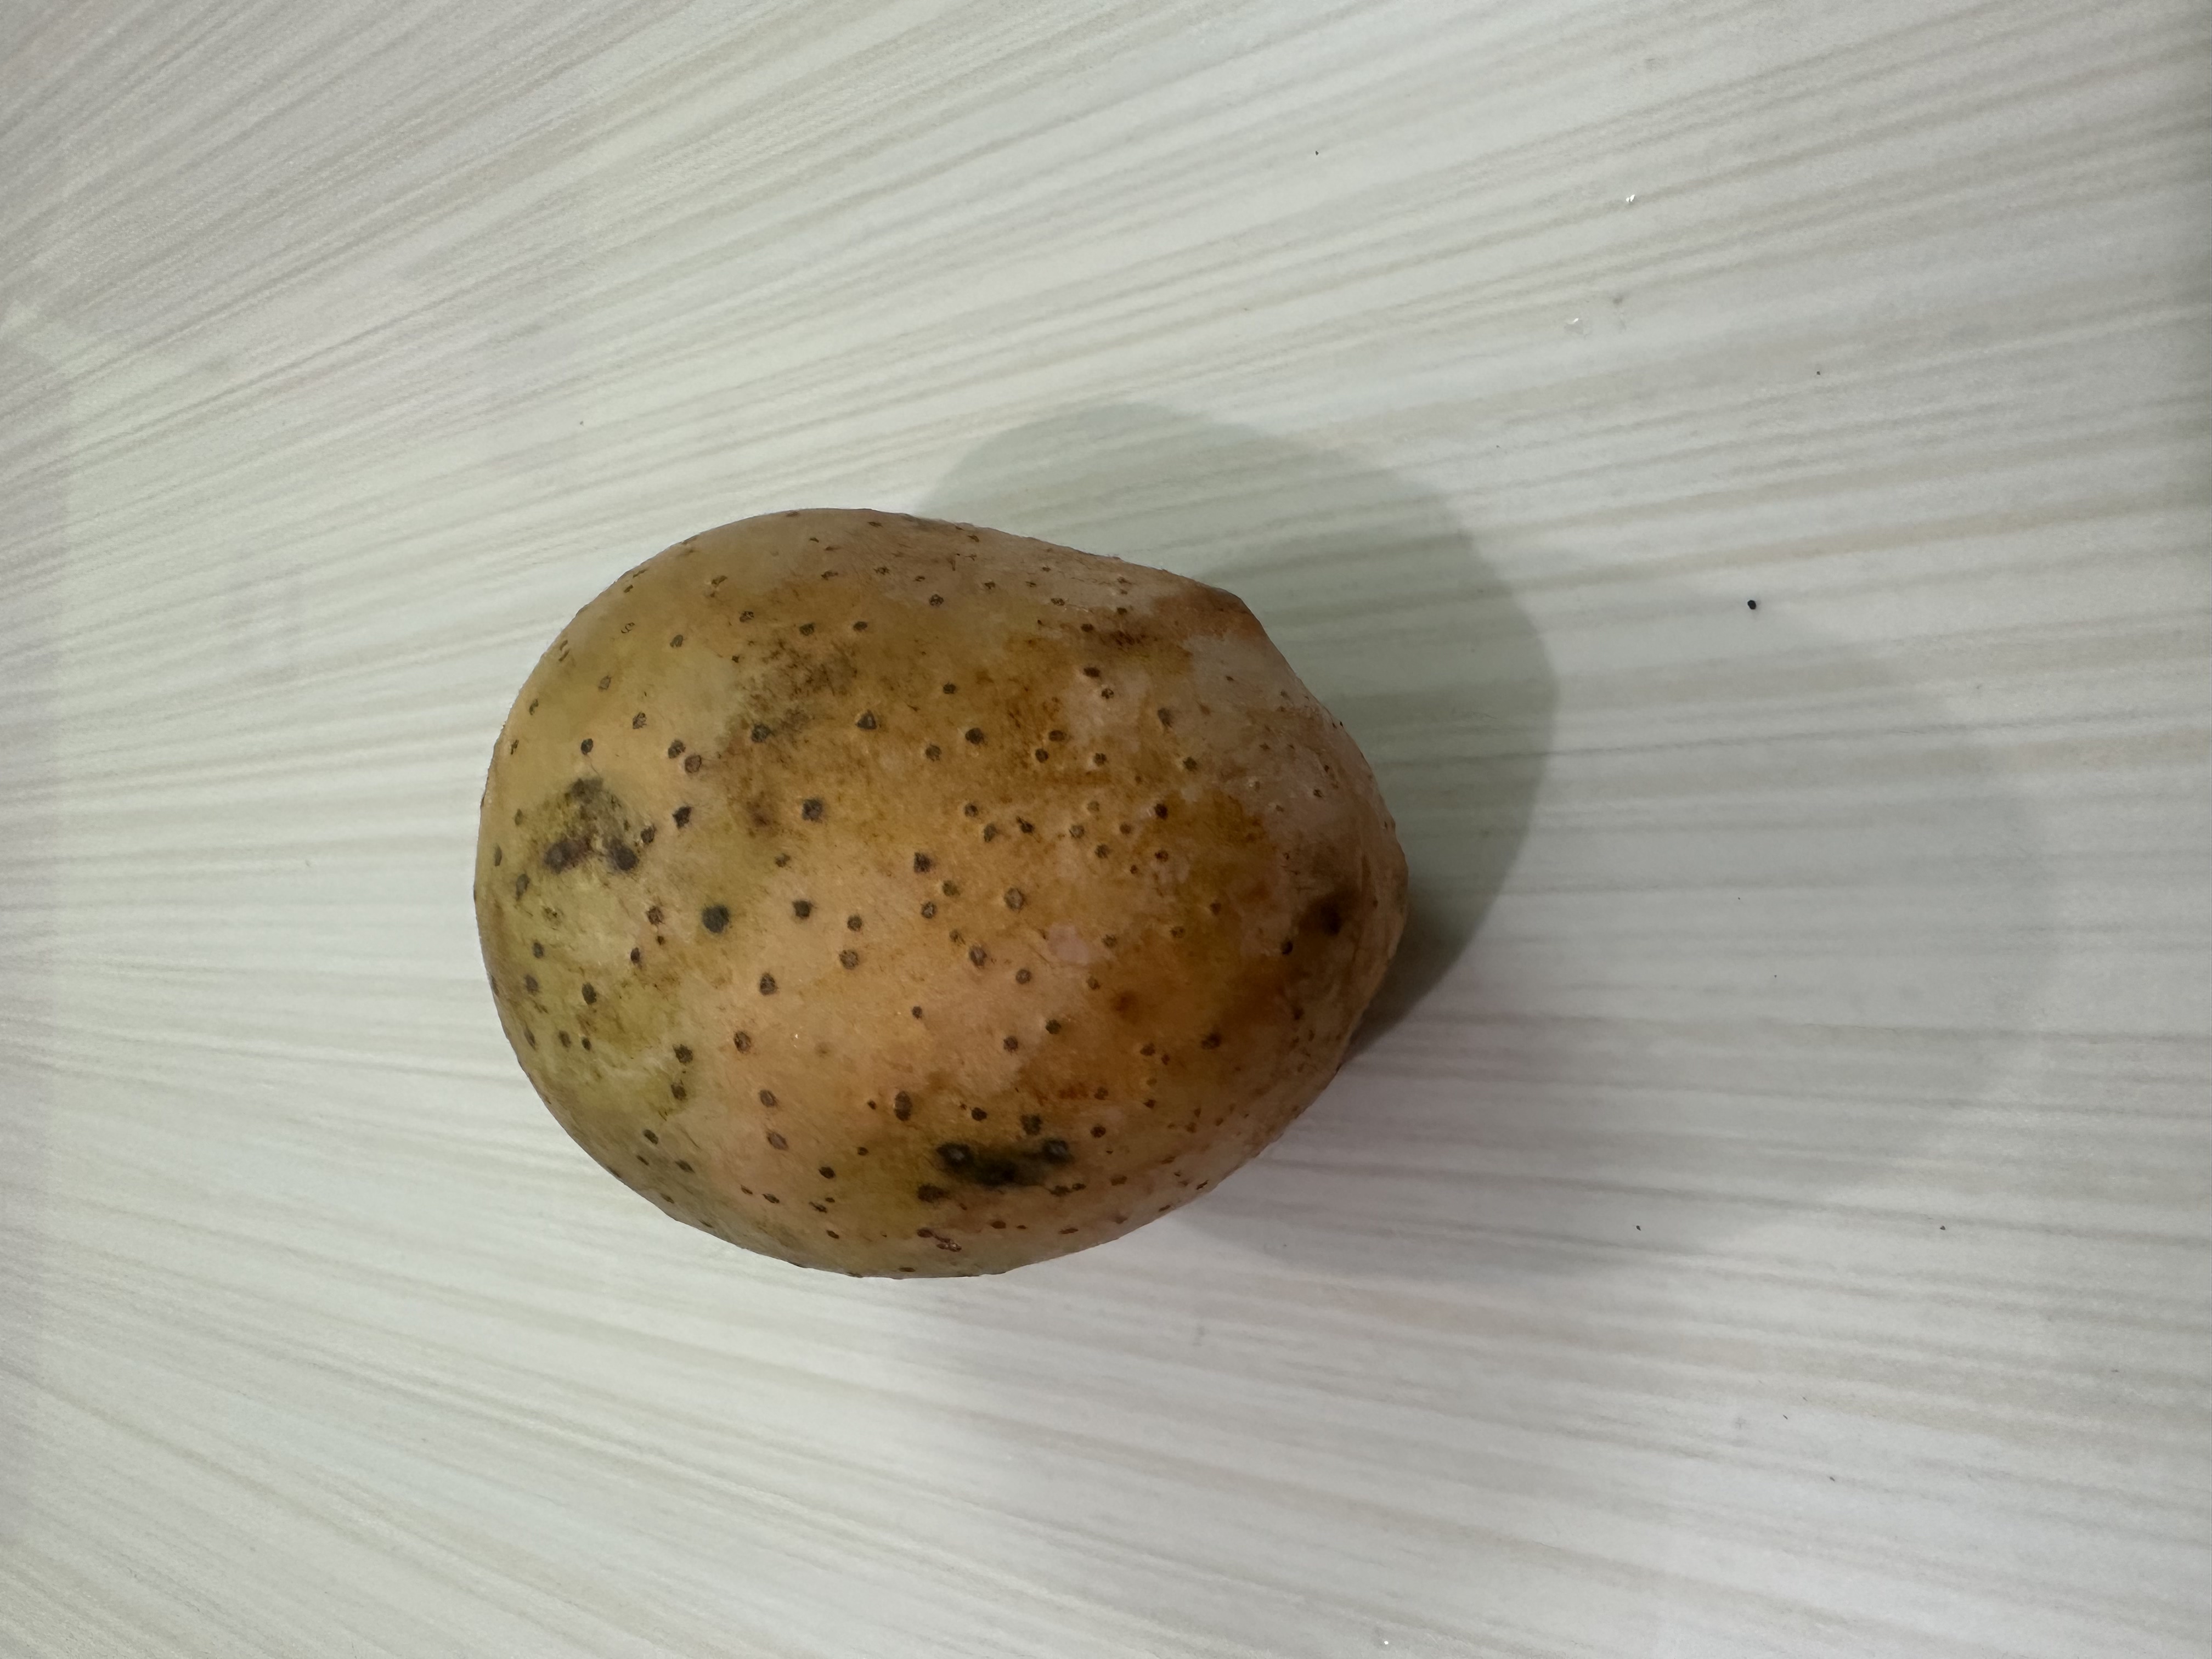
Mango variety: Langra